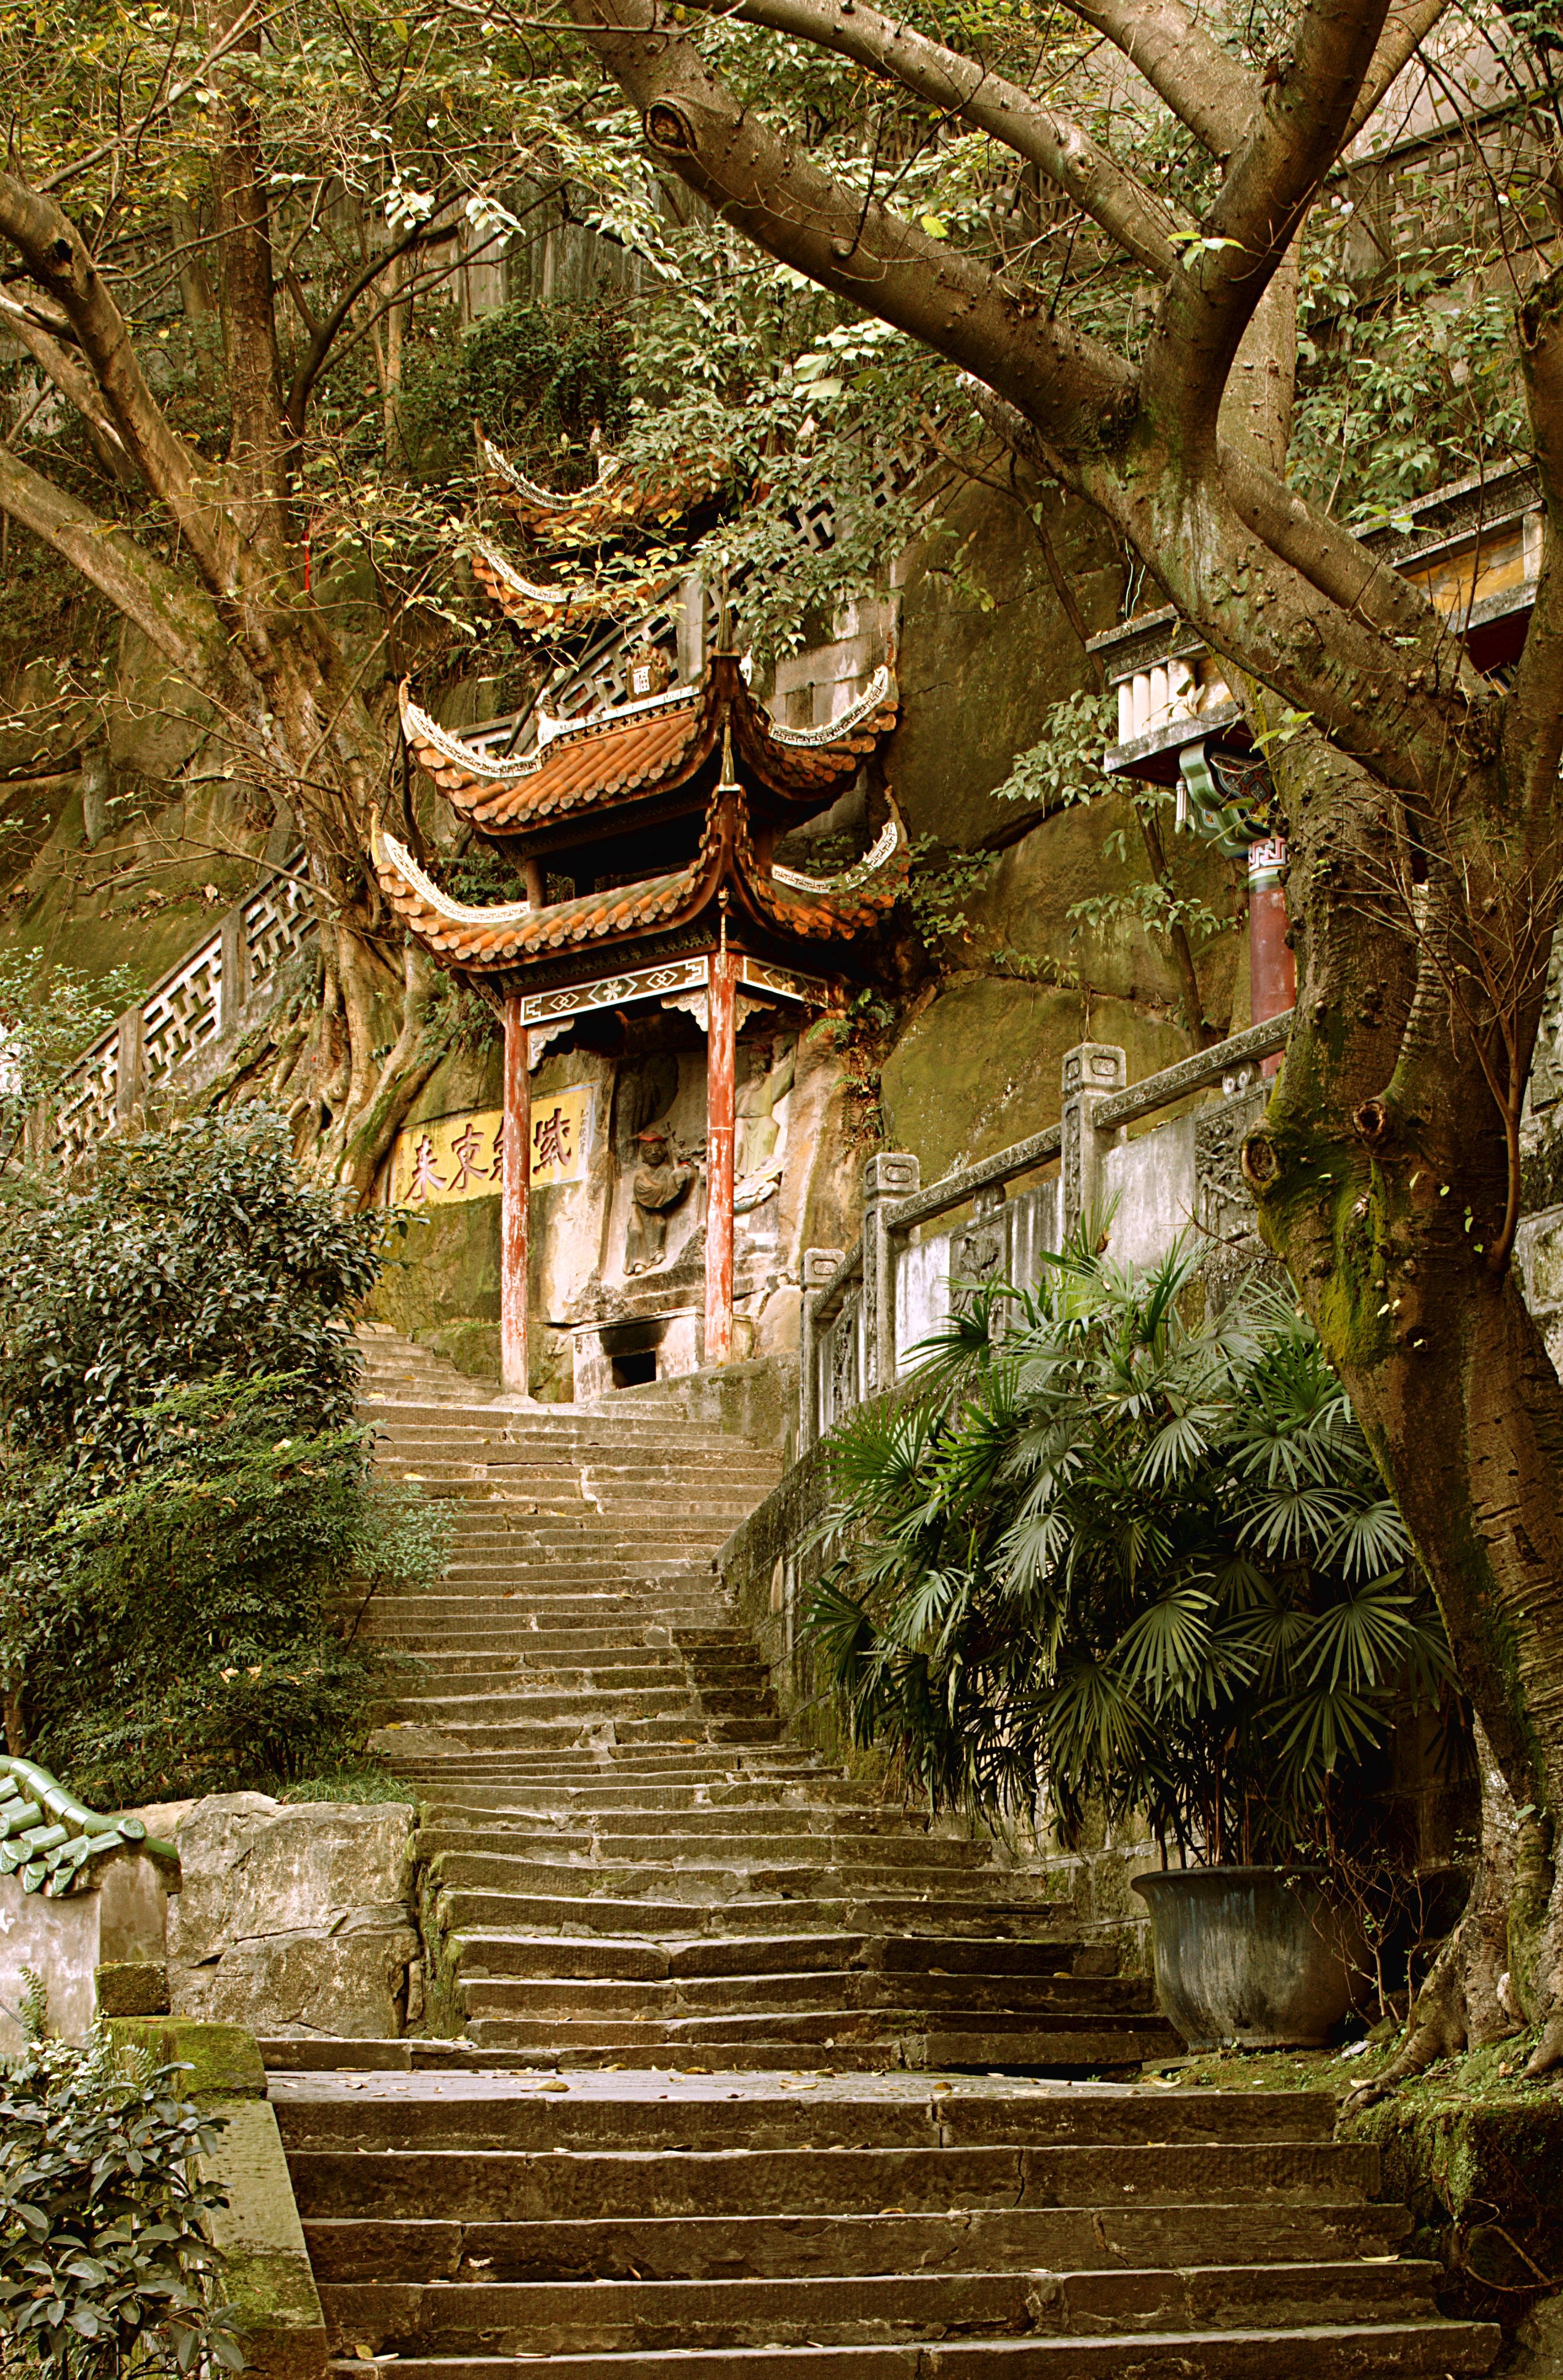
tree, flower, steps, travel, chinese, jungle, religion, ancient, botany, garden, place of worship, temple, ruins, lama, shrine, estate, china, rural area, ancient history, woody plant